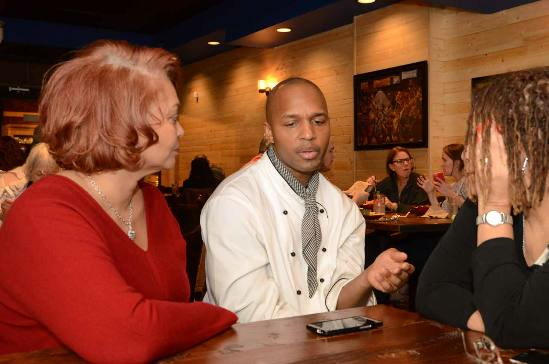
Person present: Yes